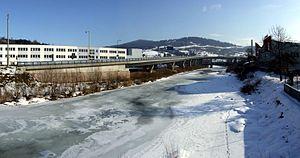
La Kysuca est une rivière du nord de la Slovaquie et un affluent du Váh, donc un sous-affluent du Danube.